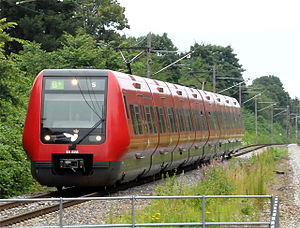
S-tog
Et 4. generations S-tog set forfra på den i 2007 nedlagte linje B+. I dag er der kun 4. generations S-tog på skinnerne.
S-tog er de københavnske lokaltog, der forbinder den indre by med Hillerød, Klampenborg, Frederikssund, Farum, Høje-Taastrup og Køge. Banenettet de betjener, som også omfatter Ringbanen, kaldes S-banen.